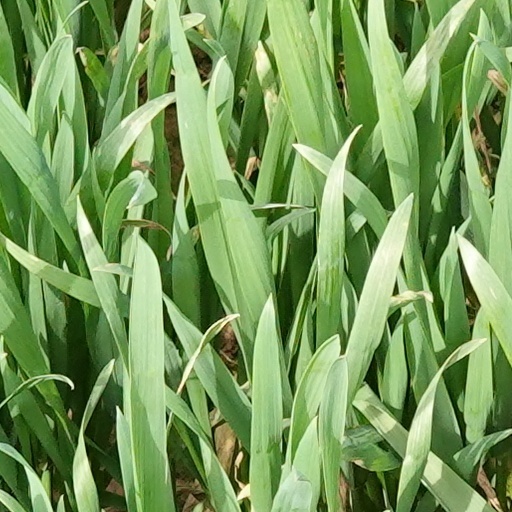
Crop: wheat